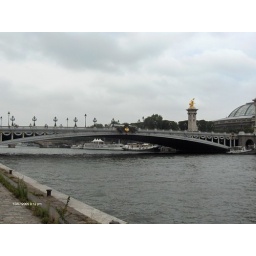
the bridge nappy built near the tower